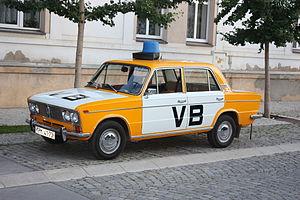
La Sbor národní bezpečnosti ou SNB était la police tchécoslovaque de 1945 à 1991. Elle comprenait la Veřejná bezpečnost qui s'occupait de la sécurité publique, et de la Sécurité d'État, le service de renseignements.